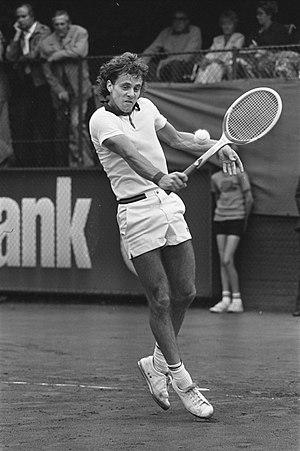
Ulrich Pinner, né le 7 février 1954 à Zittau, est un ancien joueur de tennis professionnel allemand.